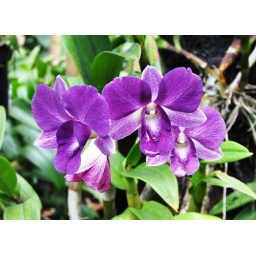
a flower in my office garden..